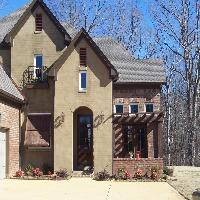
Weather: sun or clear